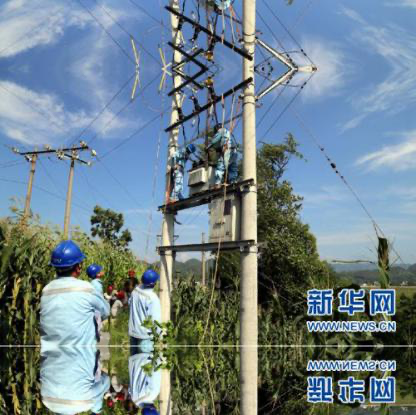
Objects in the image:
label: helmet
label: helmet
label: helmet
label: helmet
label: helmet